Insulted and Humiliated

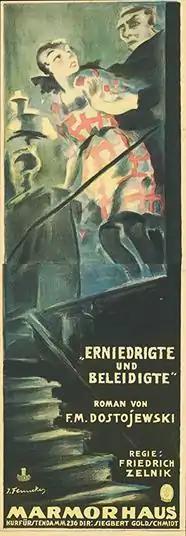
German film poster

Insulted and Humiliated (German: Erniedrigte und Beleidigte) is a 1922 German silent drama film directed by Frederic Zelnik and starring Lya Mara, Erich Kaiser-Titz and Ralph Arthur Roberts. It is an adaptation of the 1861 novel "Humiliated and Insulted" by Fyodor Dostoevsky. It premiered at the Marmorhaus in Berlin.